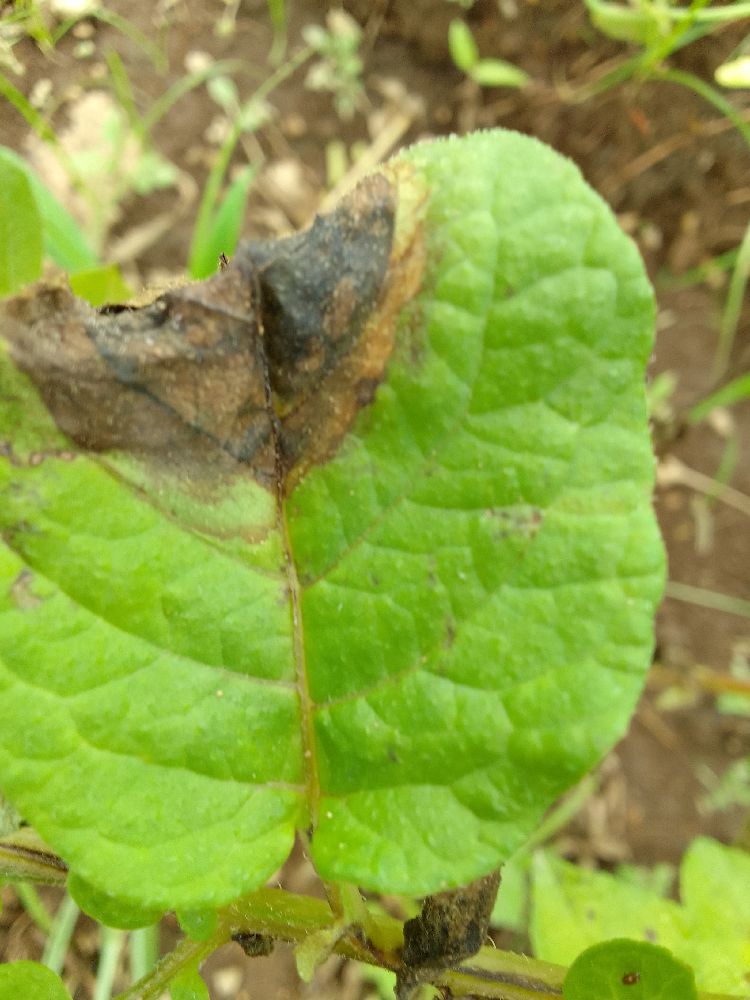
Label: Late blight